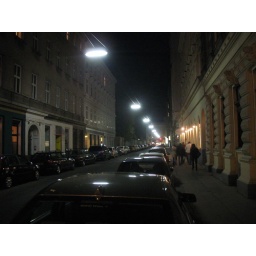
Again, same street but this time from the pavement and in glorious technicolour!